Theddlethorpe Gas Terminal

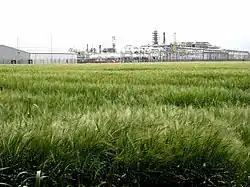
Seen from the north

Theddlethorpe Gas Terminal (TGT) is a former gas terminal on the Lincolnshire coast on "Mablethorpe Road" at Theddlethorpe St Helen close to Mablethorpe in East Lindsey in England. It is just off the A1031 and next door to a holiday camp and Mablethorpe Seal Sanctuary and Wildlife Centre (Animal Gardens).